Foreign relations of Somaliland

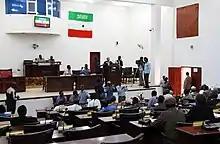
British Foreign Office Minister Henry Bellingham addressing the Somaliland Parliament, July 2011

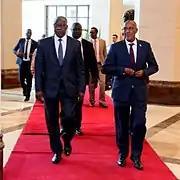
The fifth President of Somaliland, Muse Bihi Abdi, visit to the Republic of Guinea.

Somaliland has political contacts with neighbouring Ethiopia and Djibouti, as well as with Belgium, Canada, France, Ghana, Kenya, Norway, Russia, South Africa, South Sudan, Sweden, the United Kingdom, the United States, and Yemen.